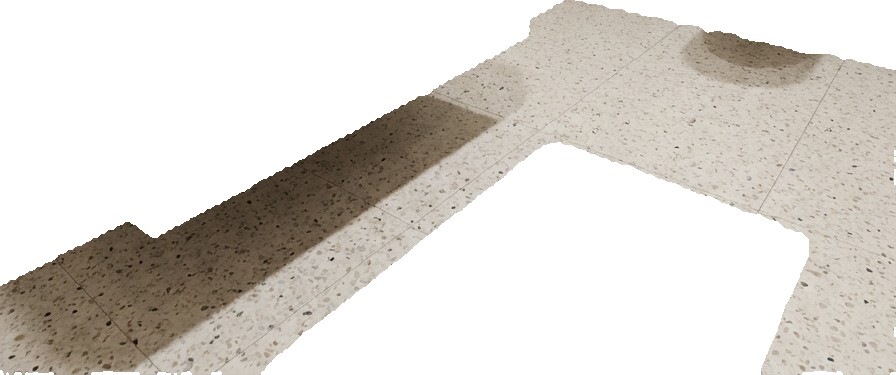
Surface category: floors